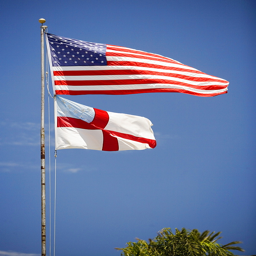
low angle view of the american flag